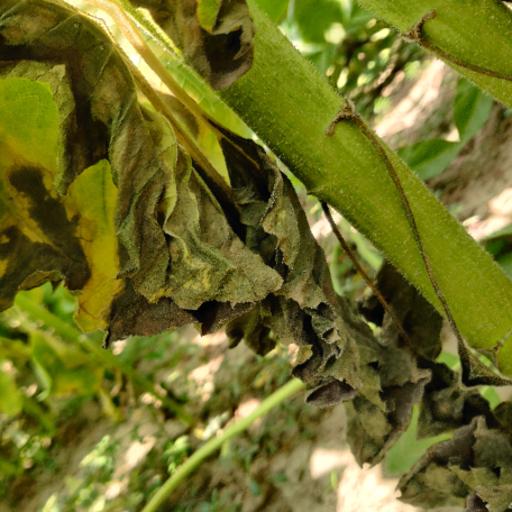
Label: Leaf_scars